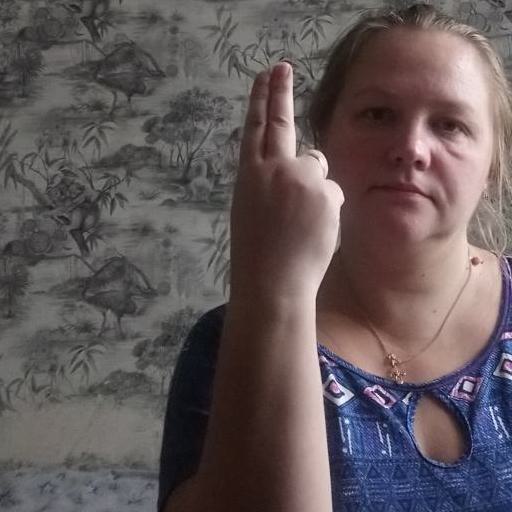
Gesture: two_up_inverted